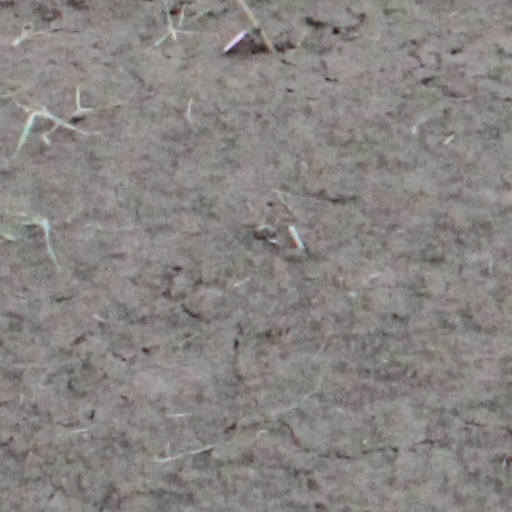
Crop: wheat